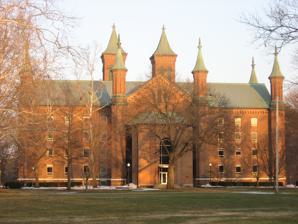
Building: Antioch Hall, North and South Halls
Country: United States of America
Year built: 1852
United States historic place Antioch Hall, North And South Halls U.S. National Register of Historic Places Rear of Antioch Hall Show map of Ohio Show map of the United States Location Hyde Rd., Antioch College campus, Yellow Springs, Ohio Coordinates 39°47′59″N 83°53′17″W / 39.79972°N 83.88806°W / 39.79972; -83.88806 Area 3 acres (1.2 ha) Built 1852 Built by Alpheus M. Merrifield Architect Boyden & Ball Architectural style Romanesque Revival NRHP reference No. 75001411 Added to NRHP June 30, 1975 Antioch Hall, North and South Halls are a group of historic buildings on the campus of Antioch College in Yellow Springs , Ohio , United States .  They were the college's three original buildings, and were listed together on the National Register of Historic Places listings in Greene County, Ohio in 1975. History Antioch Hall Antioch Hall (known to Antiochians as Main Building) was constructed in the 1852–53 timeframe by architect Alpheus Marshall Merrifield. It combines elements of Romanesque , Greek Revival and Gothic architectural styles, the latter being most noticeable in its towers. It underwent a massive renovation from 1958 to 1962. This included the inset of a concrete structure inside the original building which stabilized it and insulated its interior against weather and degradation. The renovation also created four floors, instead of the previous  three, and relocated its entrance from the east side to the west side. Antioch Hall was closed along with the College in June 2008; however, while the College reopened, Antioch Hall did not. Since the campus's central Power Plant usually provided steam heating to this building and others, and because the Power Plant went offline with the general closure in 2008, Antioch Hall lacked heating which in turn led to plumbing failures and flooding in February of 2009. Some restoration has been done, the largest from a $500,000 directed grant from Yellow Springs Community Foundation in 2019, intended to tackle projects of immediate need such as reintroducing heating. But considerable additional funding is needed to bring the building back to usefulness, with estimates ranging from $7.5 million to $20 million. North Hall North Hall is an operational residence hall. Its first residents were the entering class of 1853. In 1953 it was extensively reconstructed following a significant fire in February of that year, with use of an interior steel framework supporting four-inch reinforced concrete floors which made the building more fireproof. In 2011 it underwent a $5.7 million renovation effort to combine both comfortable and sustainable living, and reopened in 2012. The renovation project achieved a LEED energy-efficiency Gold Level Certification on July 26, 2013, and was the oldest building in the country to obtain such a rating, taking the title from the U.S. Treasury Building. The project included solar panels on the building’s roof, and twenty-five 600'-deep geothermal wells for heating and cooling. South Hall South Hall also opened in 1853, as the college’s men’s dormitory. Renovated in 1994, it too was damaged after closure in 2008 when a sprinkler system pipe on the fourth floor of the unheated building burst in December of that year, flooding the structure’s east end. However, contractors and volunteers pushed through a cleanup effort to dry it out. It reopened after some exterior renovations in January of 2010. It is the location of college offices, as well as Herndon Gallery, which is used for exhibitions and academic conferences. See also Horace Mann References